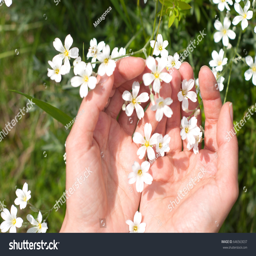
beautiful small white flowers in the opened hands of a young lady